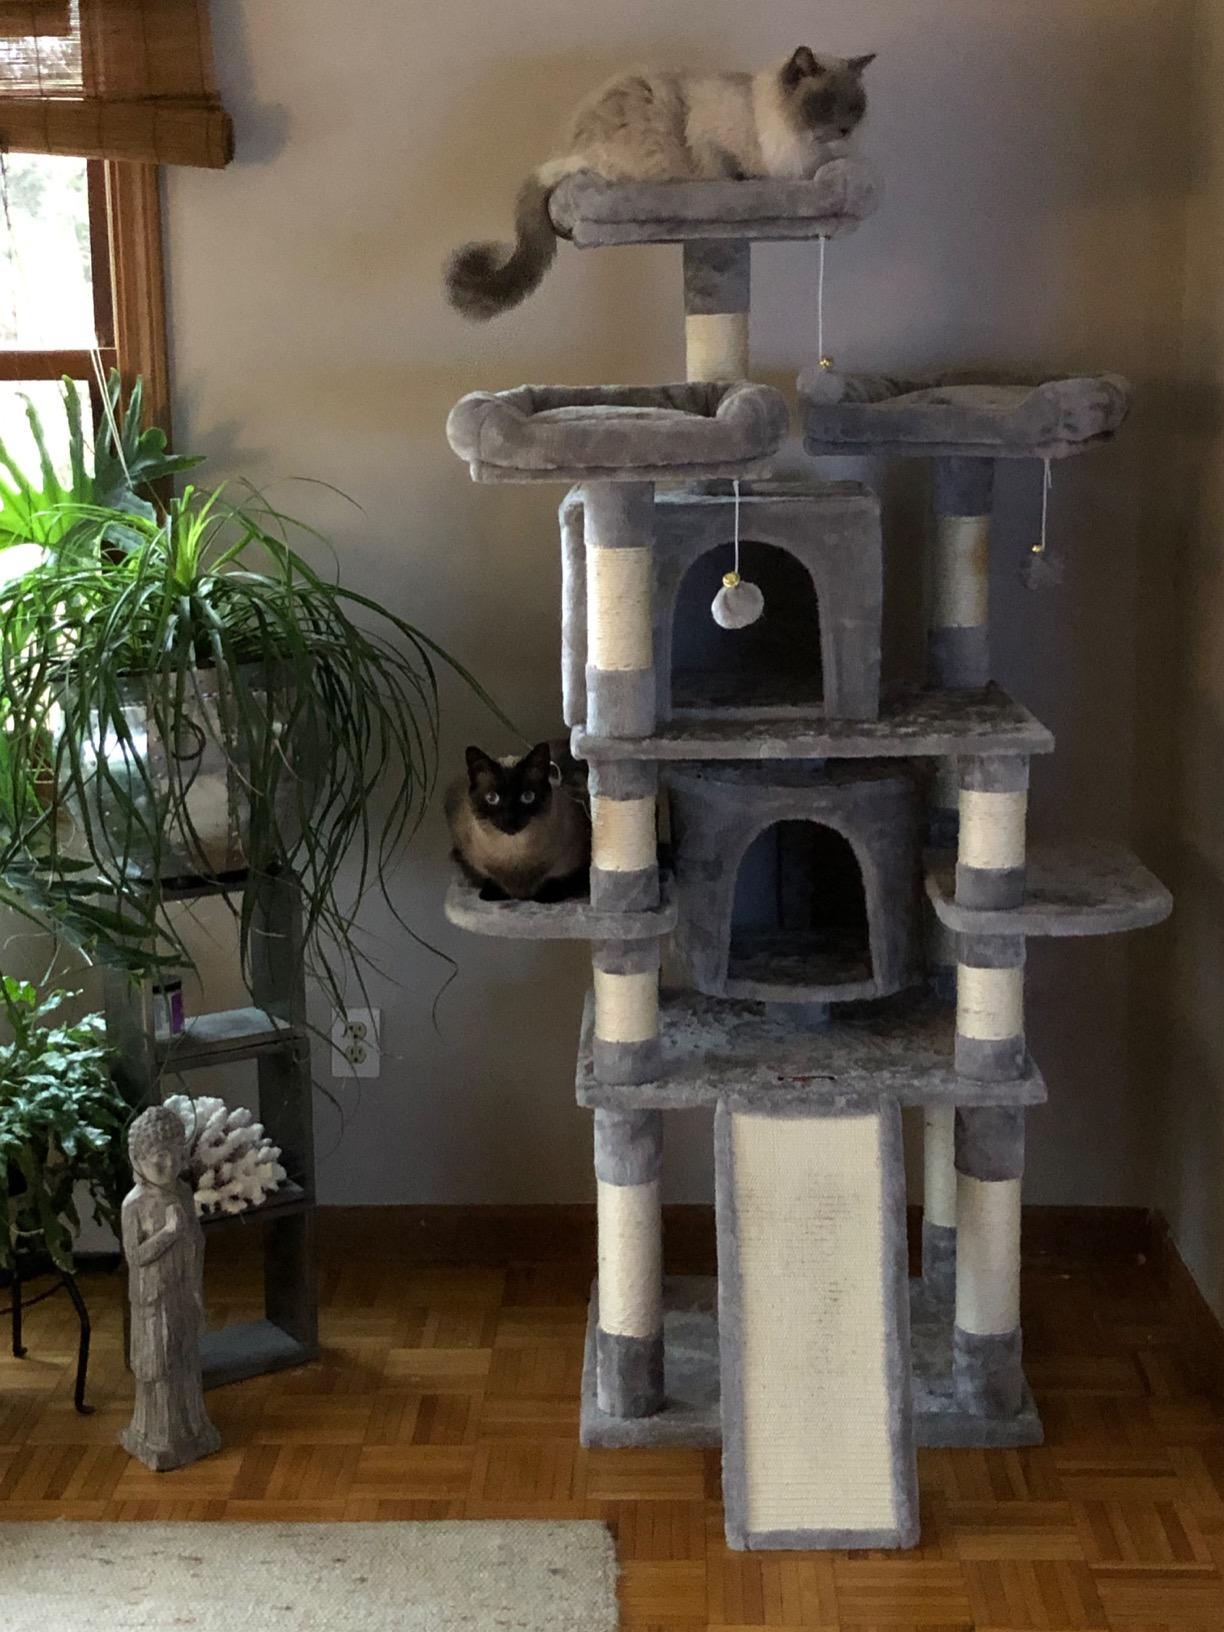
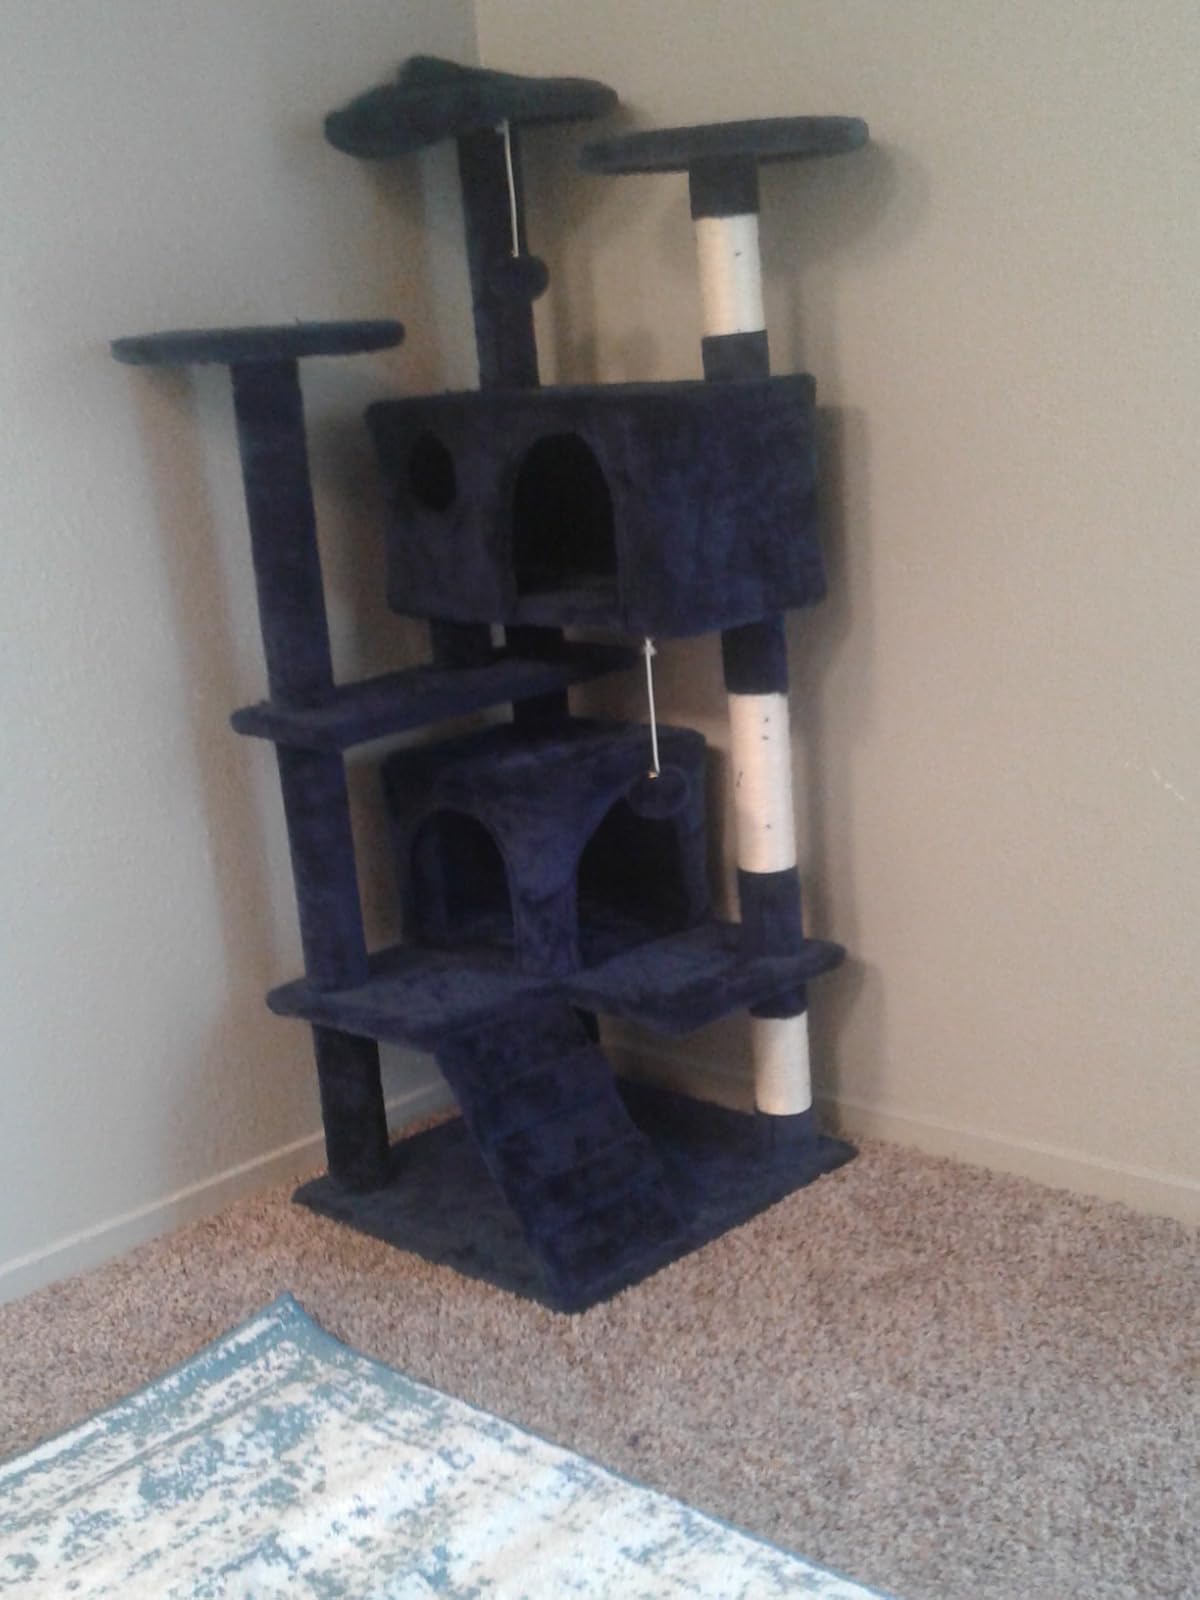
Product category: items_cat tree
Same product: no